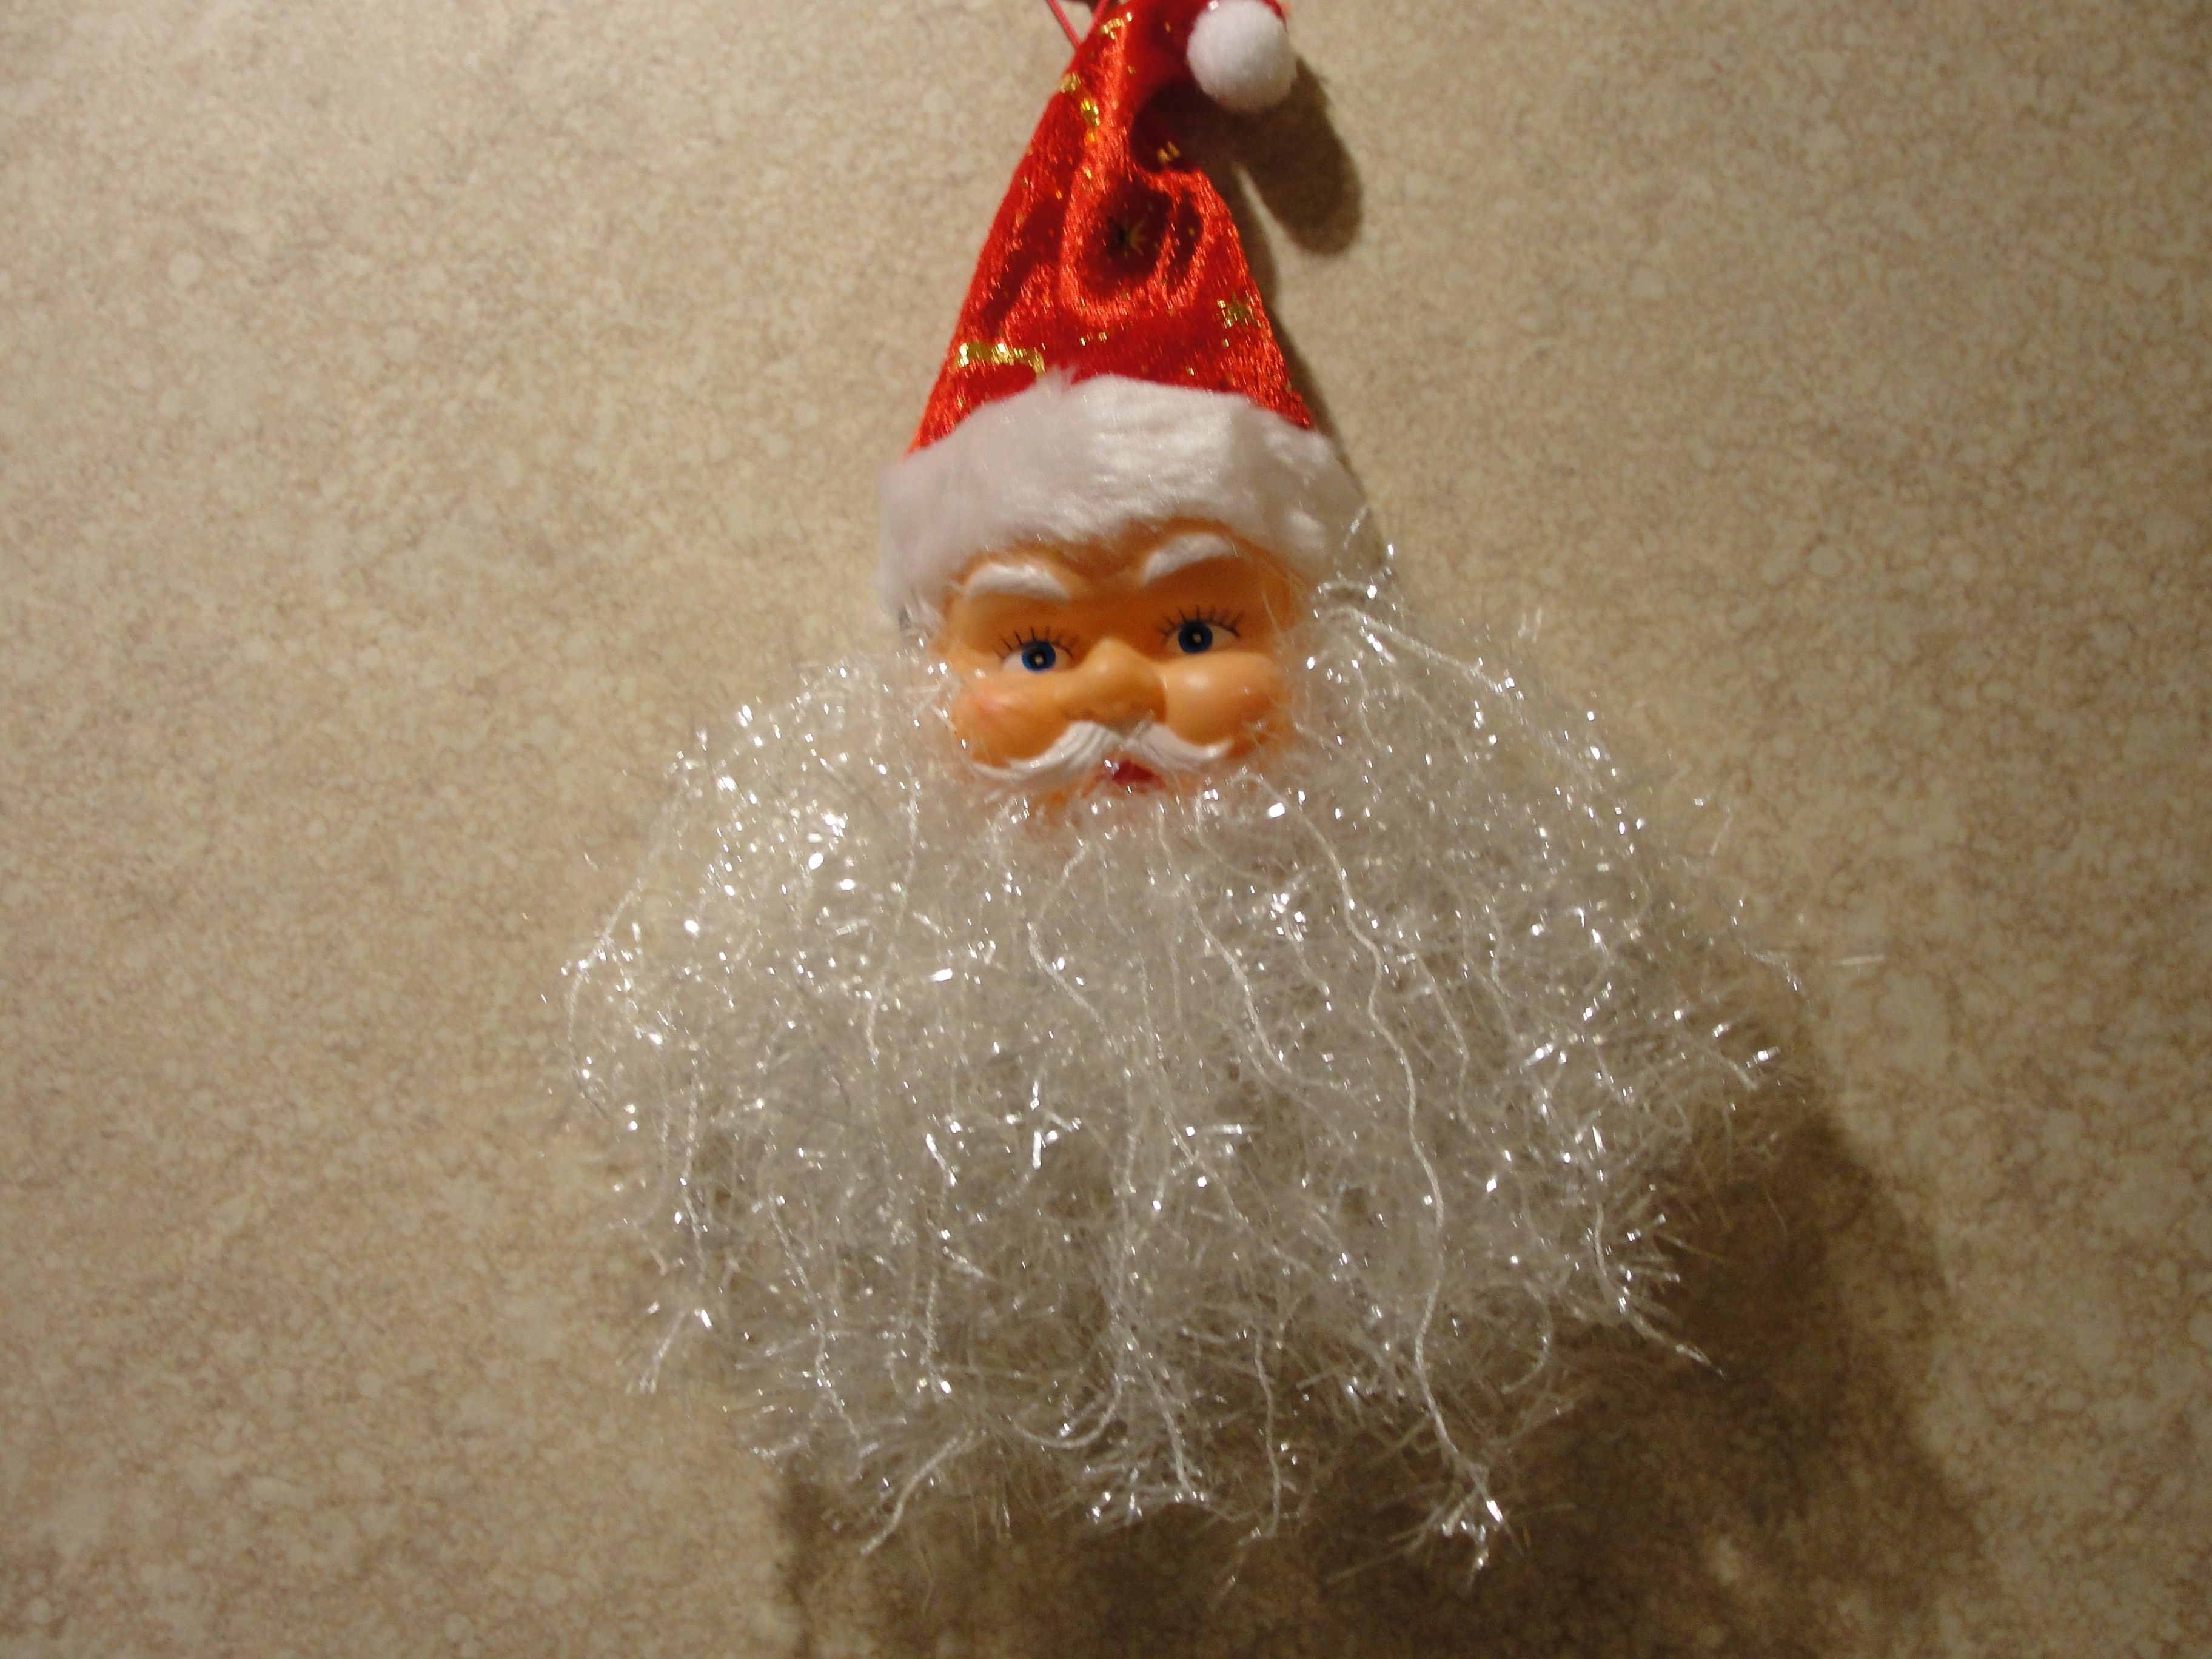
christmas decoration, santa claus, christmas ornament, fictional character, christmas, holiday